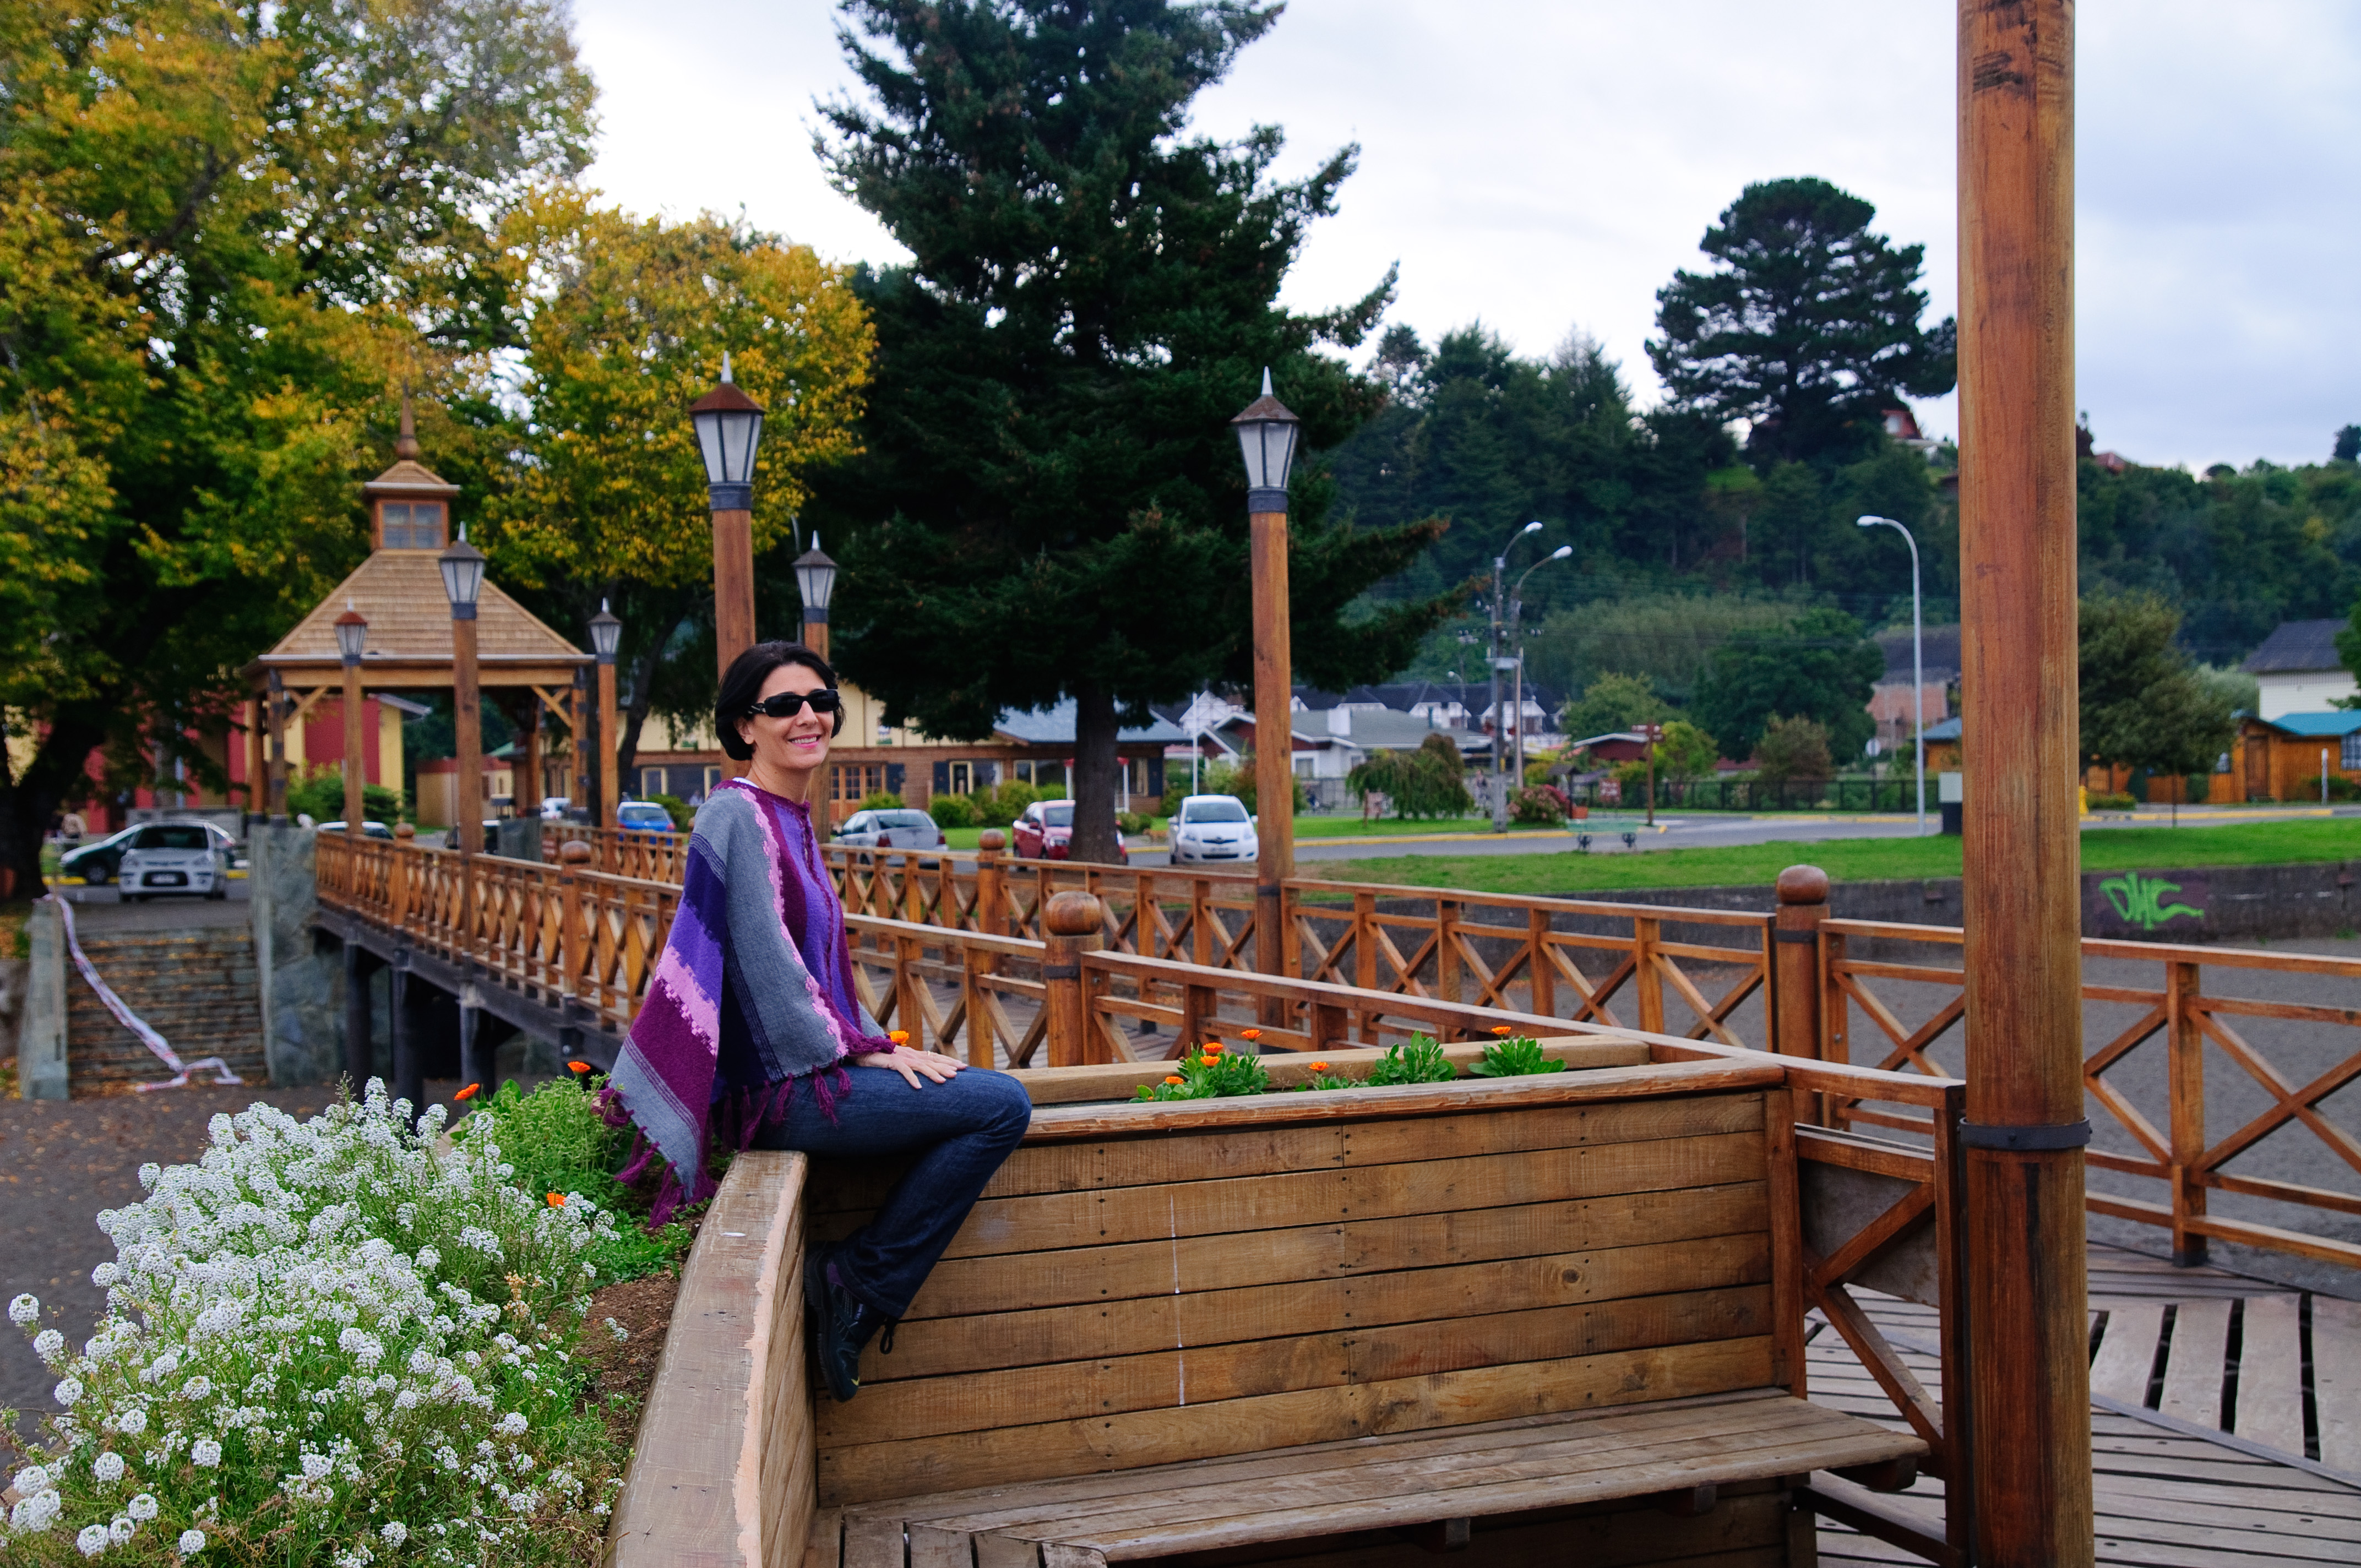
walkway, vacation, cottage, park, nikon, leisure, chile, resort, playground, d300, chiloe